Severo Melgarejo

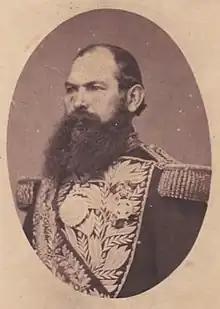
Mariano Melgarejo, father of Severo Melgarejo, and President of Bolivia between 1864 and 1871.

Just as Mariano Melgarejo had help toppling Córdova and Linares, he would now directly depose President Achá. With his father now in power, one would think he would have every benefit. However, the only thing his father would do for his son during his presidency was to promote him to colonel, and later general, and marry him to the sister of his mistress, Rosaura Sánchez. Although a general in the Bolivian Army, Melgarejo did not do much and mostly served his father's interests. In reality, Severo Melgarejo had no choice nor say.